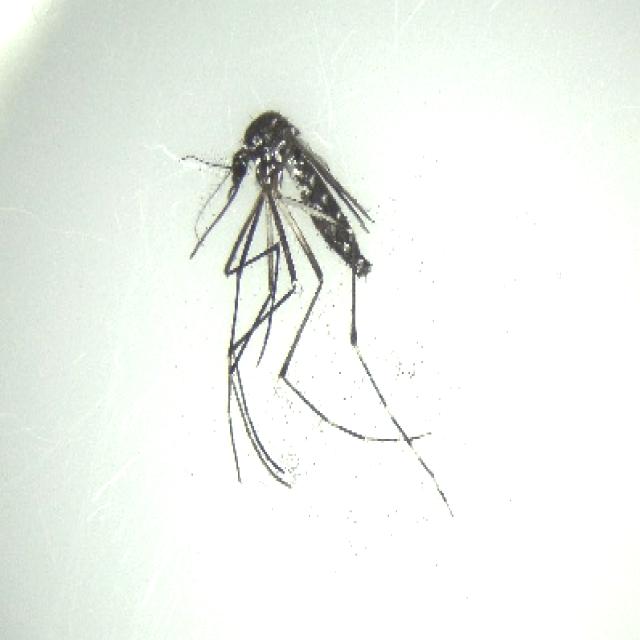
Species: aedes_albopictus